Charles J. Ross

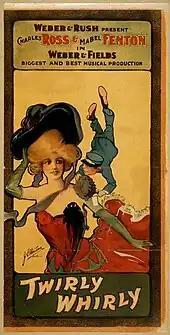
Poster for Ross & Fenton's "Twirly Whirly" (Library of Congress ca. 1890s)

In the late 1890s, Ross and his wife opened Ross Fenton Farm, a resort hotel in Asbury Park, New Jersey that also doubled as their primary residence. For a number of years, Ross Fenton Farm was a popular mecca for New York area artist and entertainers. Most of the resort burned to the ground in 1950. Some of the original houses are still standing, including the main house of Charles Ross and Mable Fenton.